Oregon wine

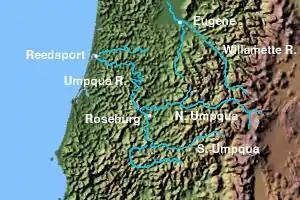
Umpqua River with tributaries

The Umpqua Valley AVA contains the drainage basin of the Umpqua River, excluding mountainous regions. The Umpqua Valley has a warmer climate than the Willamette Valley, but is cooler than the Rogue Valley to the south. It is the oldest post-prohibition wine region in Oregon. Grapes grown here include Tempranillo, Baco noir, Pinot noir, Pinot gris, Cabernet Sauvignon, Chardonnay, and Riesling, Grüner Veltliner, and a host of lesser-known Vitis vinifera. The region includes two sub-AVAs, the Red Hill Douglas County, Oregon AVA, a single vineyard AVA, as well as the Elkton Oregon AVA, which was established in early 2013.